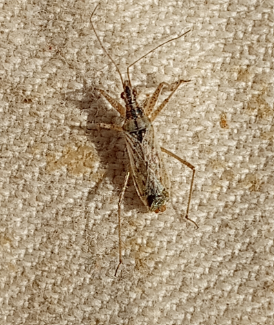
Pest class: predators